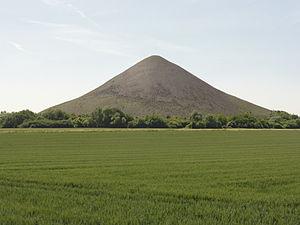
Terril n° 93 dit 21 Nord de Courrières, fosse n° 21 - 22 de la Compagnie des mines de Courrières dans le bassin minier du Nord-Pas-de-Calais, Harnes, Pas-de-Calais, Nord-Pas-de-Calais, France. Le terril no 93 est inscrit sur la liste du patrimoine mondial de l'Unesco le 30 juin 2012 et y constitue en partie le site no 51.
La fosse nᵒ 21 - 22 dite Hector Coppin de la Compagnie des mines de Courrières est un ancien charbonnage du Bassin minier du Nord-Pas-de-Calais, situé à Harnes. Les puits nᵒˢ 21 et 22 sont respectivement commencés en 1910 et 1911, et la fosse commence à extraire en 1914. Après la Première Guerre mondiale qui a entraîné la destruction de la fosse, un véritable complexe industriel est construit aux abords de la fosse. Des cités, des écoles et une église sont construits au sud du carreau de fosse. Un terril cavalier nᵒ 207 est édifié en directeur de la fosse nᵒ 24 - 25, et un terril conique nᵒ 93 est édifié au nord-est de la fosse.
Dans le bassin minier du Nord-Pas-de-Calais, 339 terrils sont recensés. En 1969, les Houillères leur ont attribué un numéro individuel, pour les référencer, et les exploiter. Ils sont numérotés d'ouest en est, du nᵒ 1 au 202. Une liste complémentaire a été créée dans les années 1970. Les sites y sont numérotés de 203 à 260, sans logique spécifique, chaque numéro ayant été attribué en fonction des sites susceptibles d'être exploités. Certains sites étant composés de plusieurs terrils annexes ou satellites, une lettre suit le numéro.